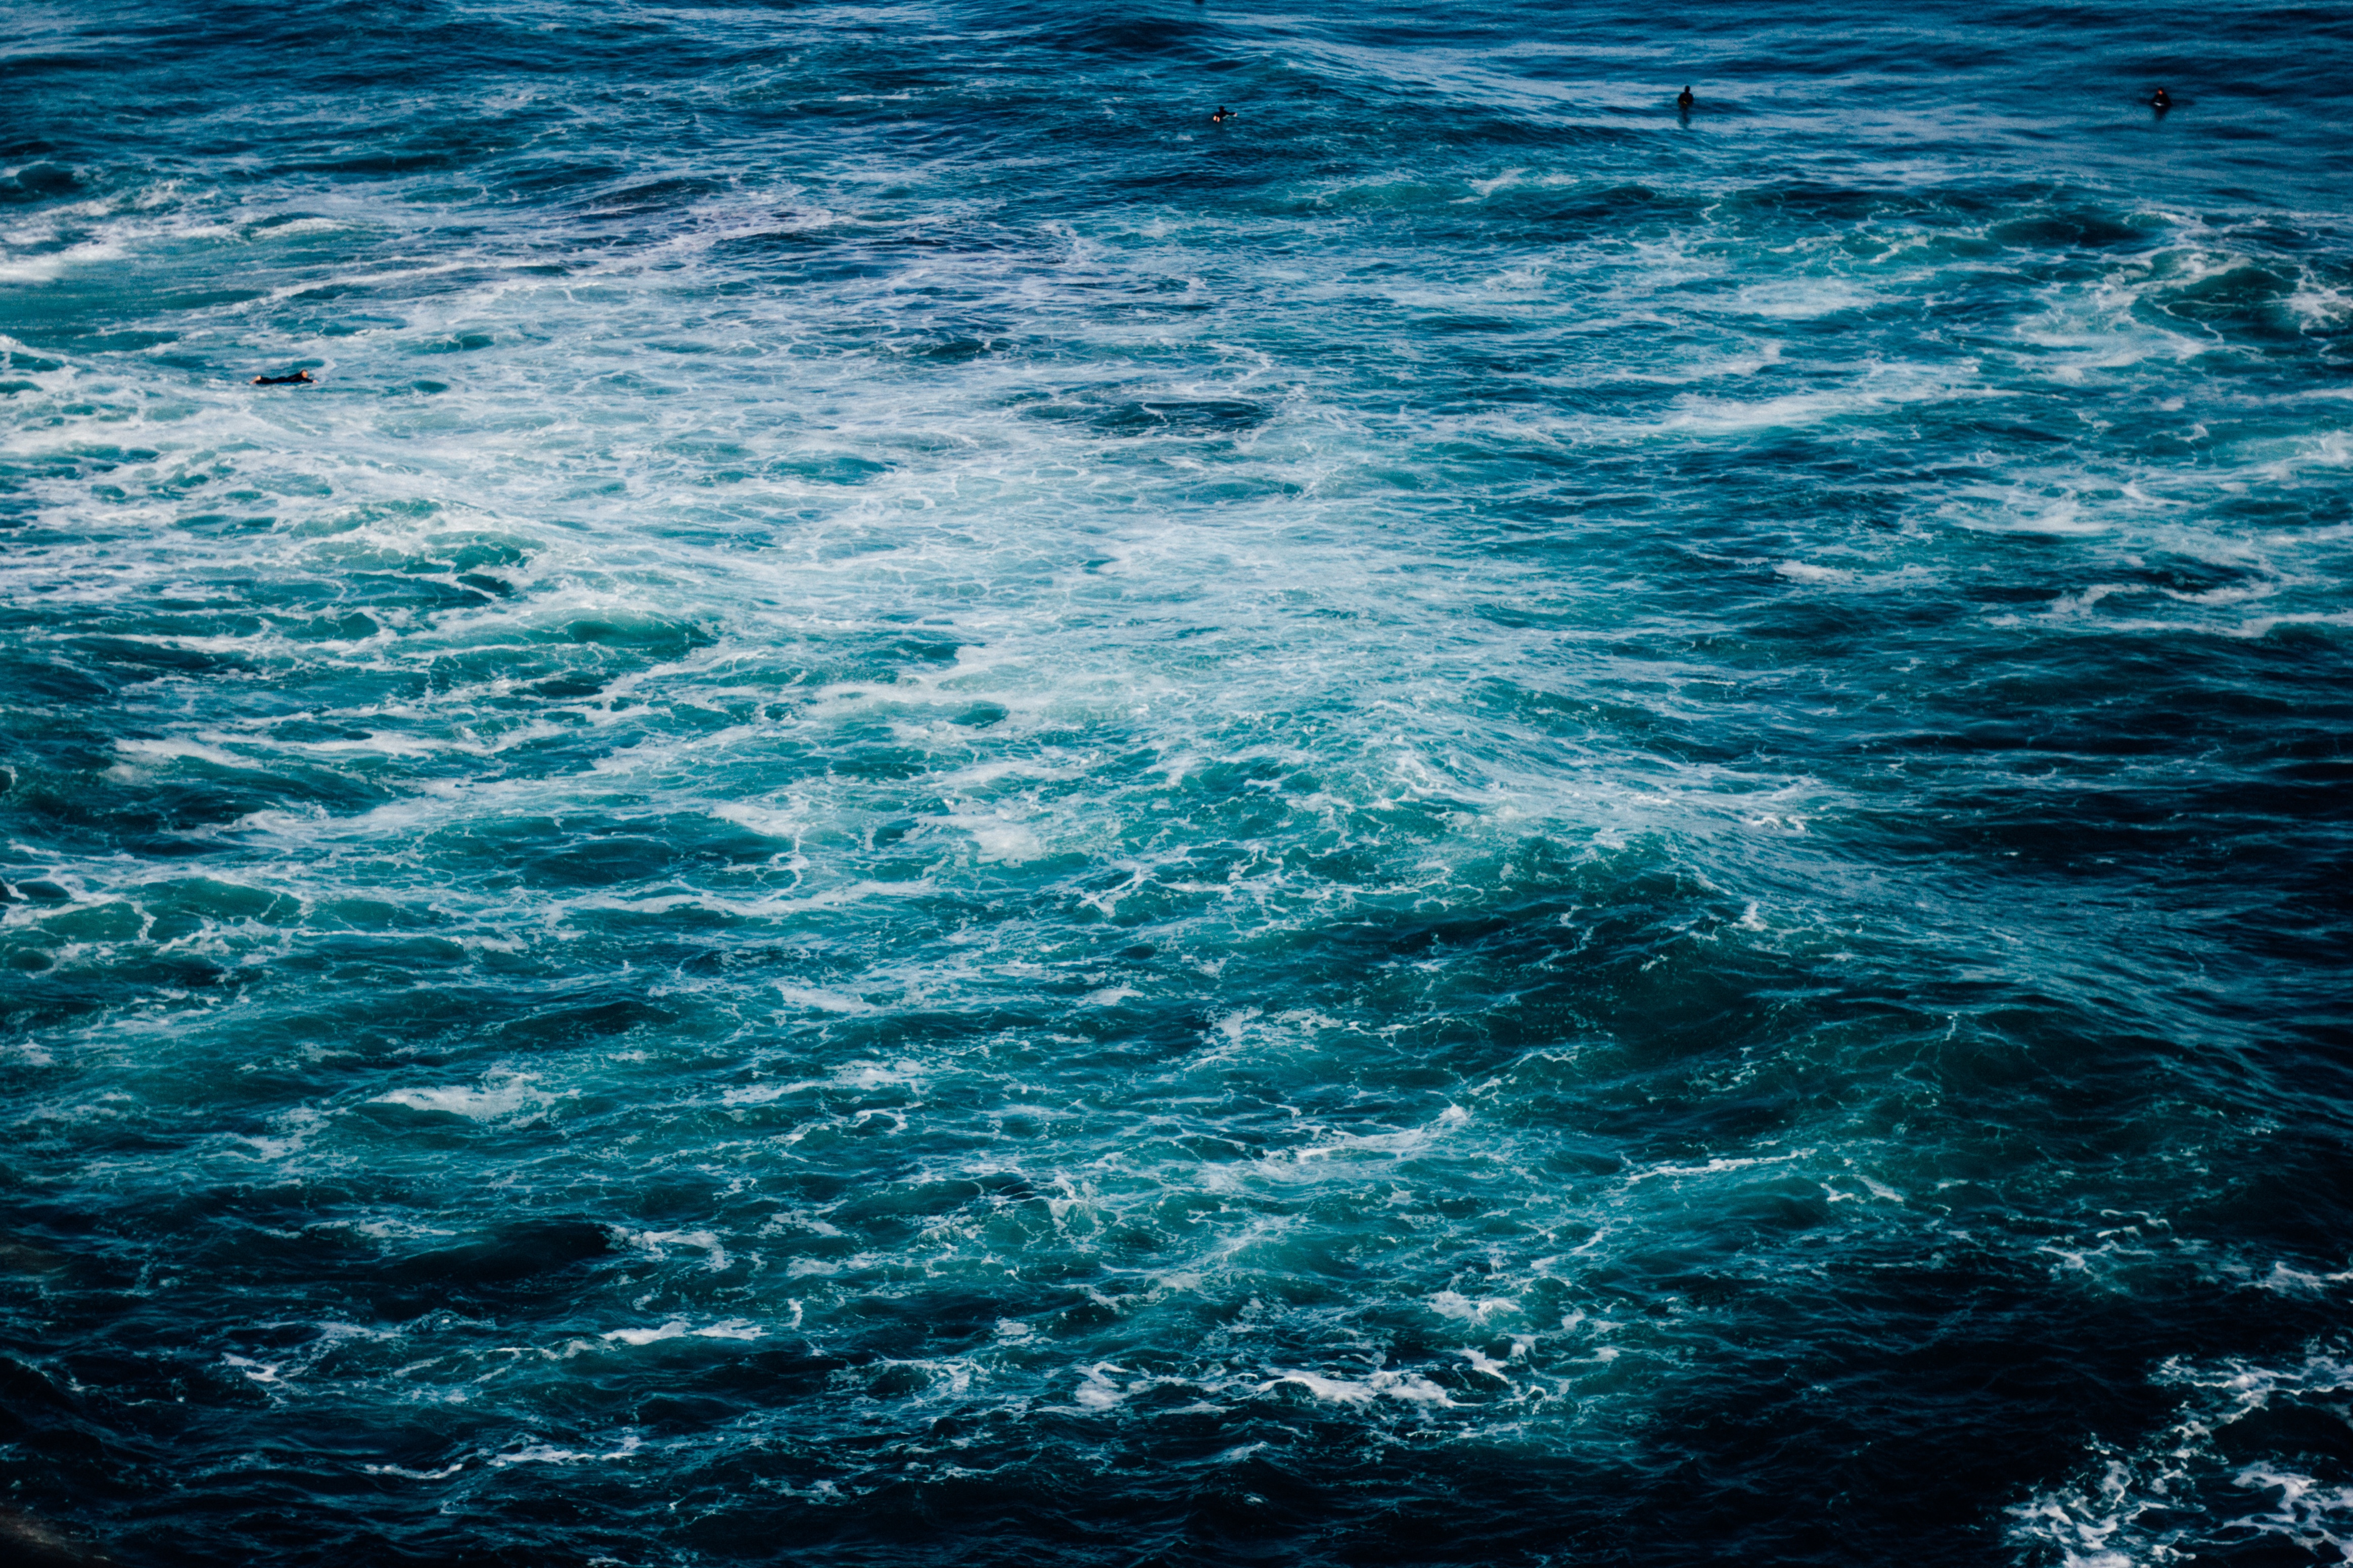
sea, coast, water, ocean, horizon, sunlight, wave, underwater, blue, wafe, body of water, reef, wind wave